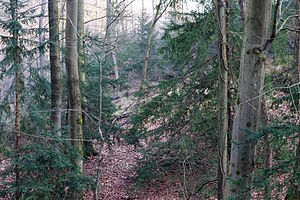
Almindelig taks
Bevoksning med almindelig taks ved Munkebjerg
Almindelig taks, ofte blot kaldt taks, er vildtvoksende, men næsten udryddet i Danmark. Det kan enten være et lille, regelmæssigt og stedsegrønt træ eller en bred kroget busk med en tæt grenet vækstform. Planten dyrkes i haver og parker i talrige, ofte stærkt afvigende sorter. Veddet er sejt og rødbrunt.